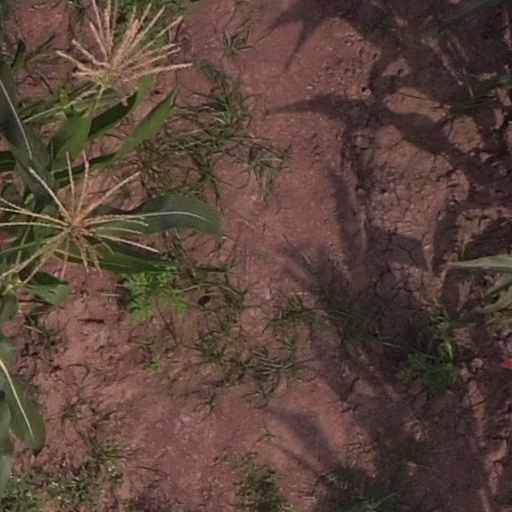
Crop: maize; corn